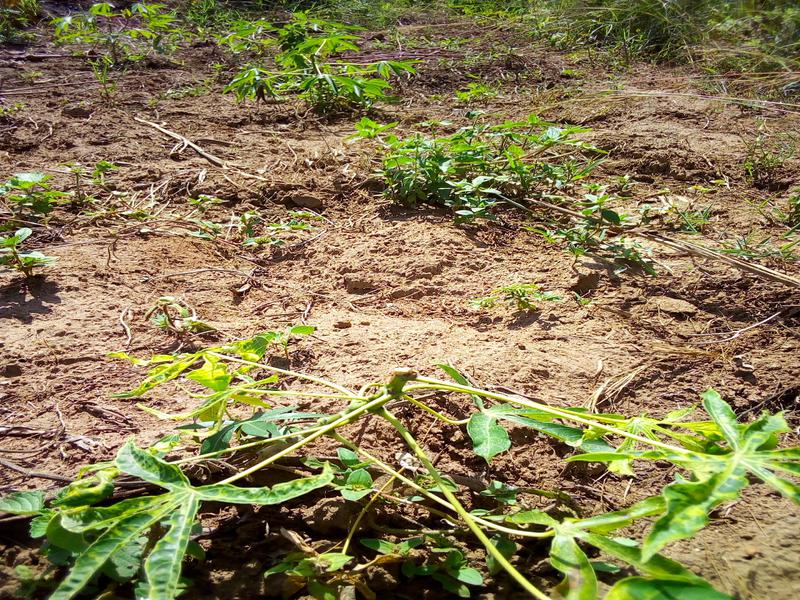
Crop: cassava
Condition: mosaic_disease